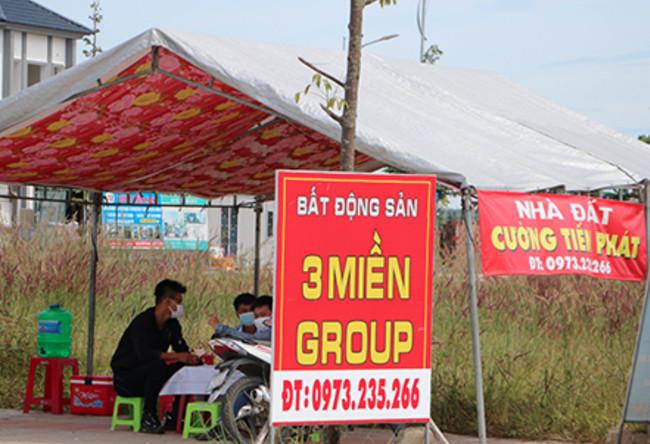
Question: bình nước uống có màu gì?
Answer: bình nước uống có màu xanh lá